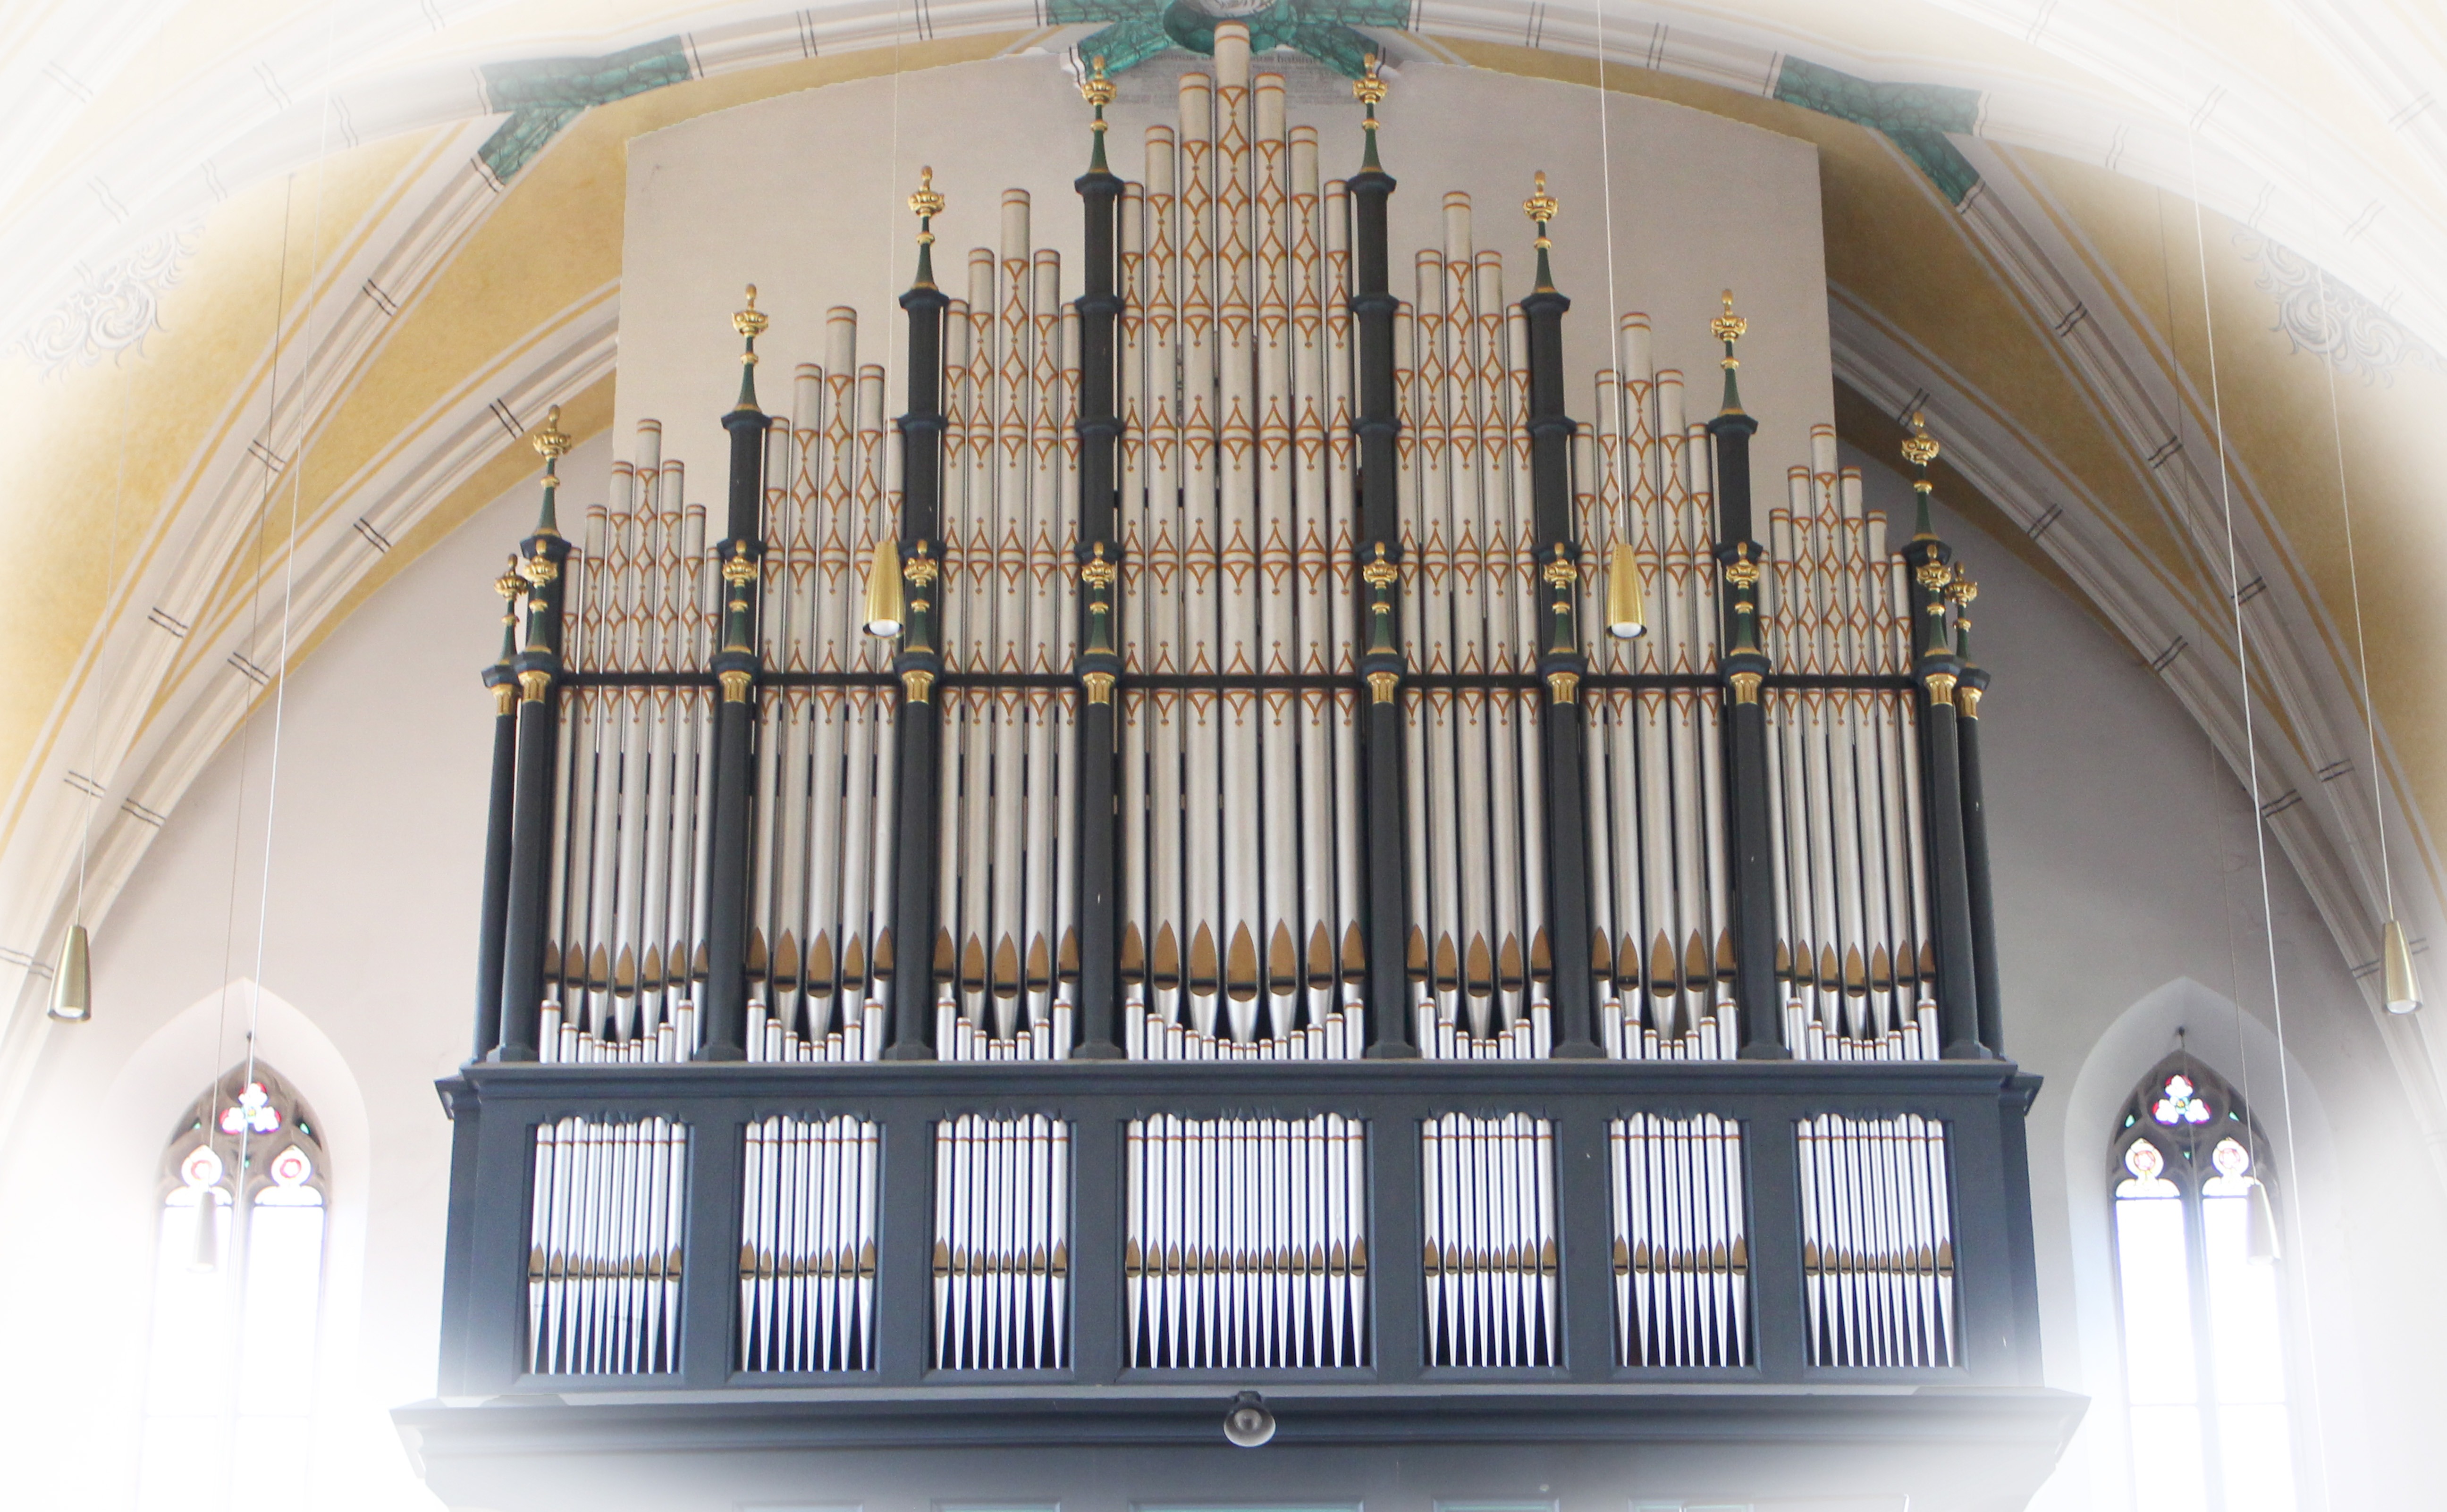
music, technology, church, musical instrument, stairs, organ, whistle, church organ, organ whistle, pipe organ, organ pipe